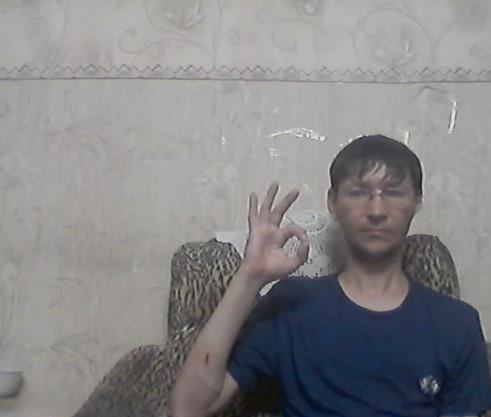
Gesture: ok